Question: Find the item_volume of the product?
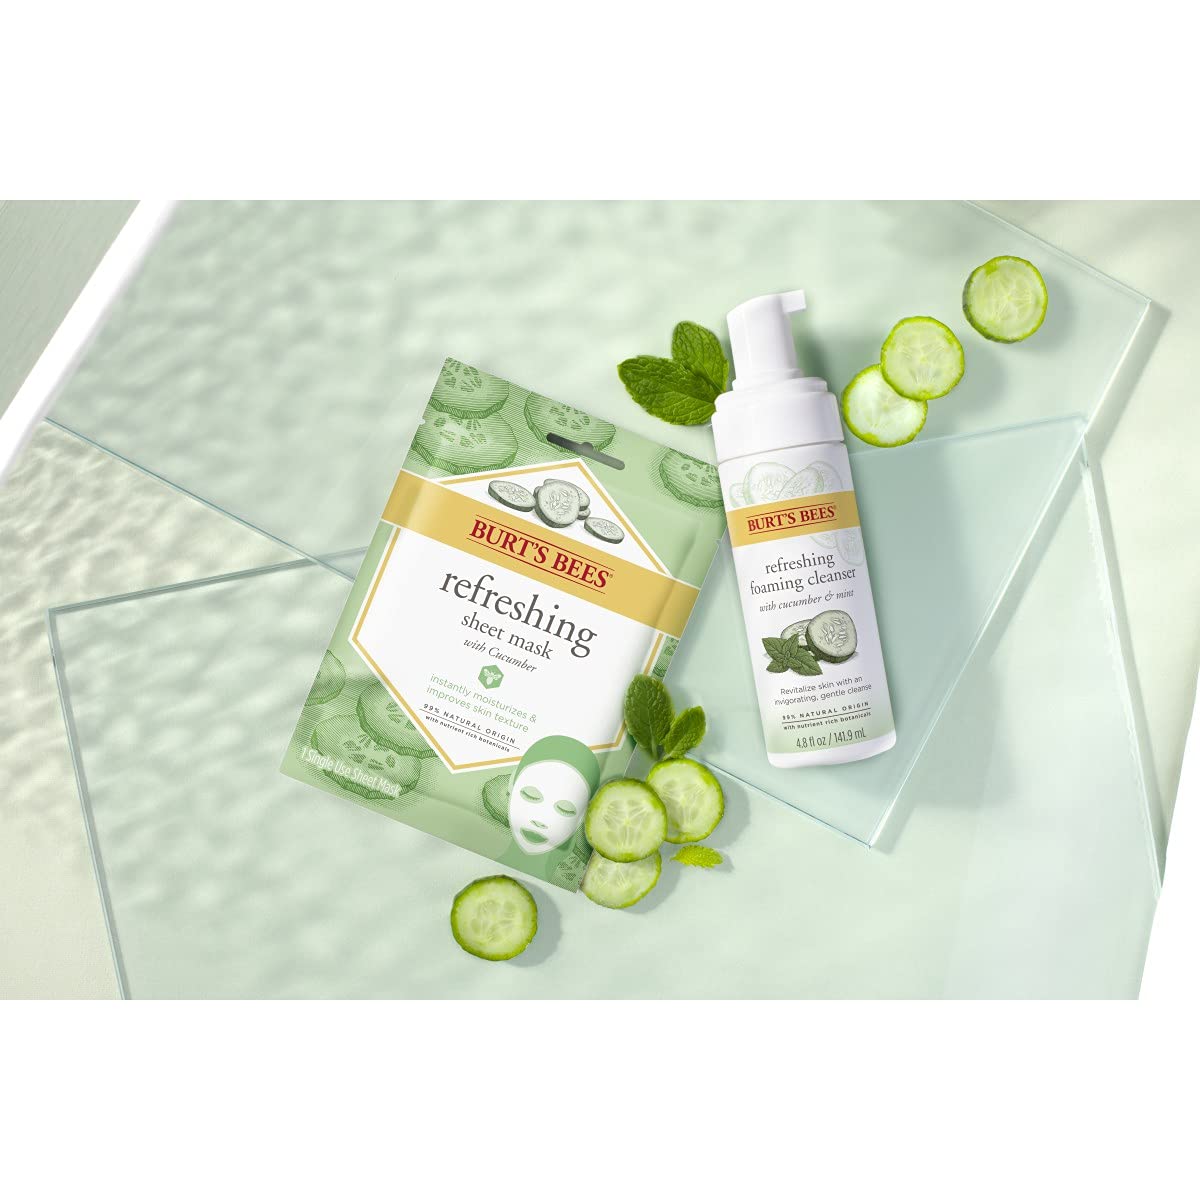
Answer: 4.8 fluid ounce